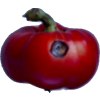
Label: red_pepper